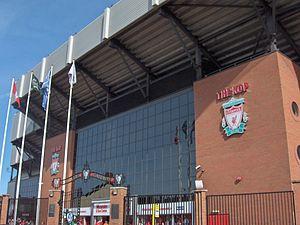
Le mythique ""Kop of Anfield"" - tribune accueillant les supporters les plus fervents du Liverpool FC - tel qu'on peut le voir en parcourant ""Anfield Road"", la rue qui mène au stade du même nom."
Le Merseyside Derby est un derby entre les deux principaux clubs de football de la ville de Liverpool, dans le nord ouest de l'Angleterre, à savoir le Liverpool Football Club et l'Everton Football Club.
Le stade d'Anfield, parfois appelé Anfield Road, est un stade de football situé dans le quartier d'Anfield, dans le nord-ouest de Liverpool, en Angleterre. Construit en 1884, il est d'abord l'enceinte de l'Everton FC. En 1892, Everton quitte Anfield pour Goodison Park et le Liverpool Football Club est créé pour jouer à Anfield, ce qu'il fait toujours plus d'un siècle plus tard. Il est situé à proximité du Stanley Park, un grand parc public de 45 hectares. Dans les rues proches du stade, il y a des maisons et boutiques aux couleurs du club des Reds, le rouge et le blanc, mais aussi le jaune. Une signalétique routière annonce particulièrement la direction d'Anfield. Il est desservi par des trains et des bus mais les places de parking sont peu nombreuses.
Liverpool [livœʁpul] est une cité et un district métropolitain du Merseyside dans la région de l'Angleterre du Nord-Ouest sur la rive est et nord de l'estuaire du fleuve Mersey. La ville faisait partie du comté du Lancashire jusqu'en 1974 avant la formation du comté de Merseyside.